Tomaž Planina

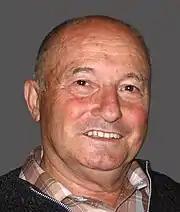

Planina was the third in the line of great Slovenian cave photographers, after Bogomil Brinšek (1884–1914) and Franci Bar (1901–1988), from whom he learned the arts and crafts of traditional cave photography. Already in the 1960s, he started to use 35 mm single-lens reflex cameras instead of large-format cameras, ubiquitous in cave photography at the time. Planina also abandoned air-polluting flash powder as a means of illumination and was the first to master the use of electronic flash. Proper lighting of large underground spaces, especially with low-reflection surfaces, such as mud, requires a sequence of multiple flashes at full power, usually from several positions. To make the application of electronic units feasible Planina added a large external battery pack which shortened the flash refresh rate to just a few seconds and made possible several hundred flashes. His photos documented most of DZRJL expeditions in the 1960s and 1970s, while his most accomplished works were made in Križna jama water cave. Planina's works appeared regularly in the natural science press, they were used for cave promotion, and he also published articles about caves and cave photography techniques.